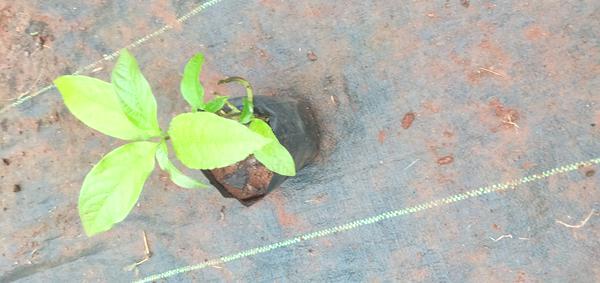
Plant: Avacado